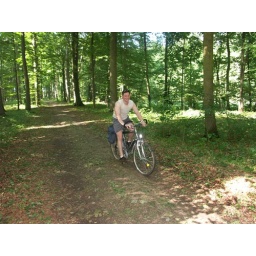
We took a 4 hour bike ride around the lake. We made it about half way and then took a boat back.